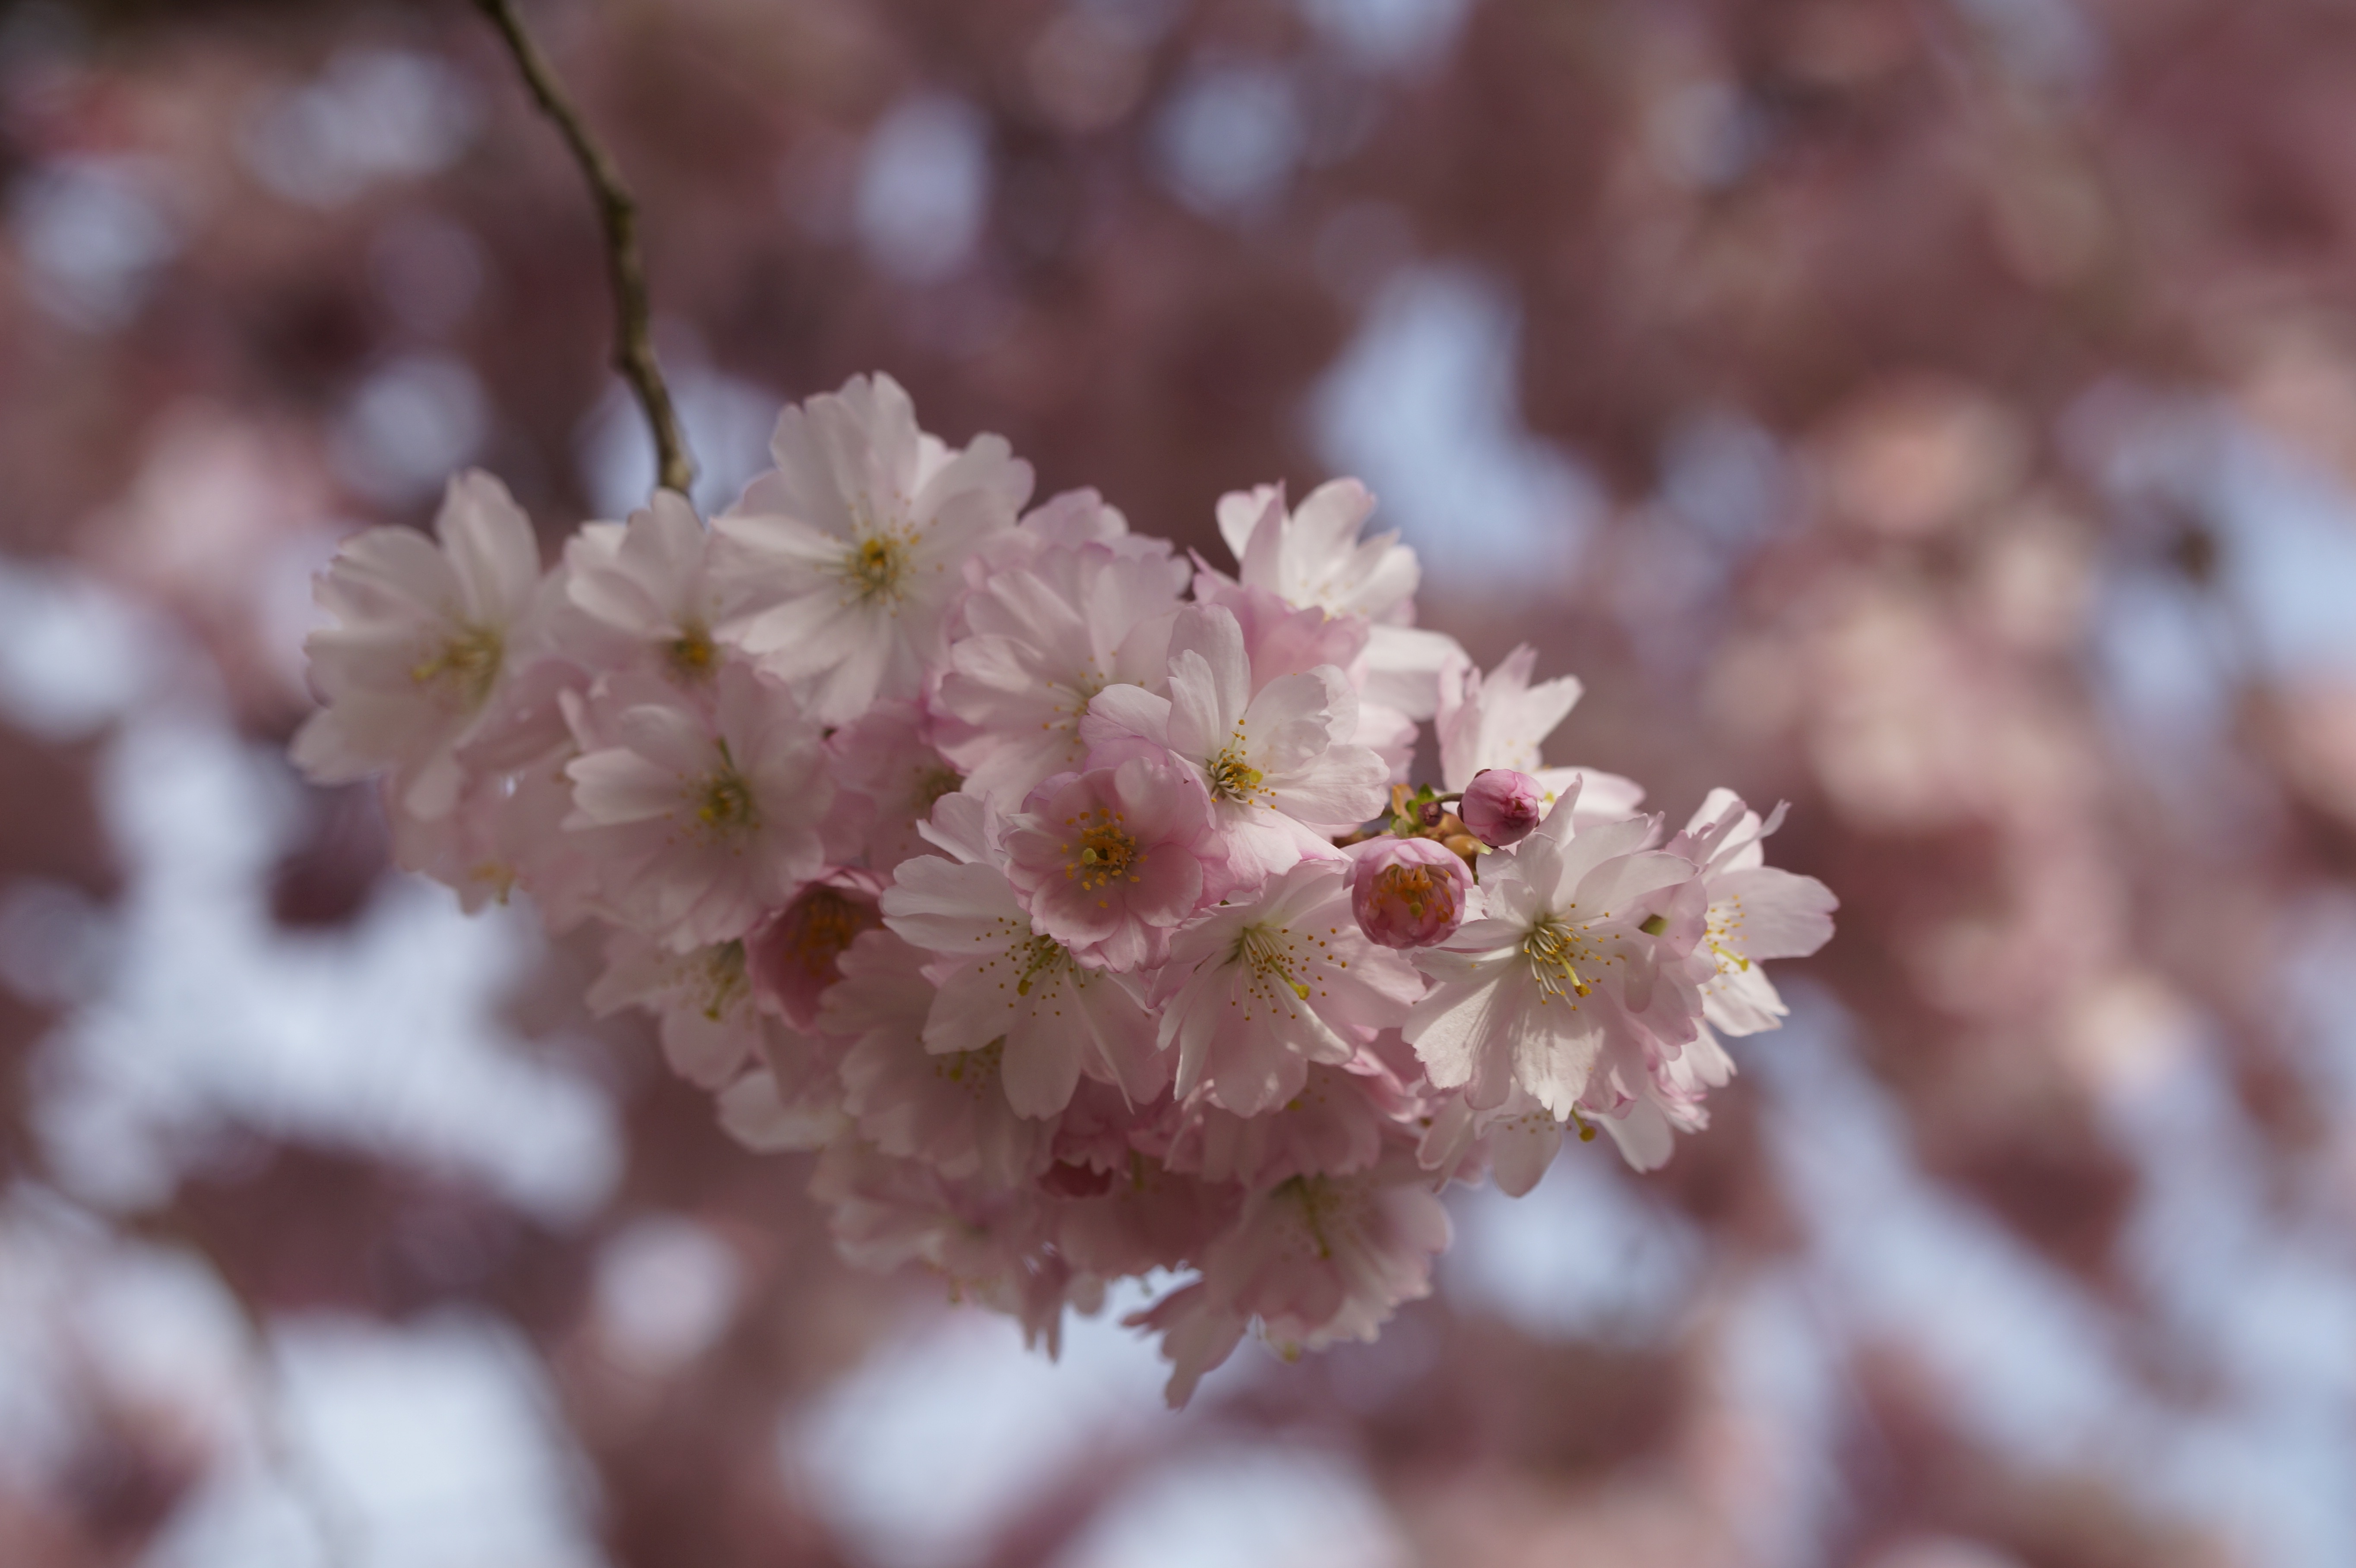
branch, blossom, plant, fruit, flower, petal, bloom, food, spring, produce, pink, close, flora, cherry blossom, flowers, close up, tender, japanese cherry trees, cherry, macro photography, bl tenmeer, flowering plant, rose family, flowering twig, ornamental cherry